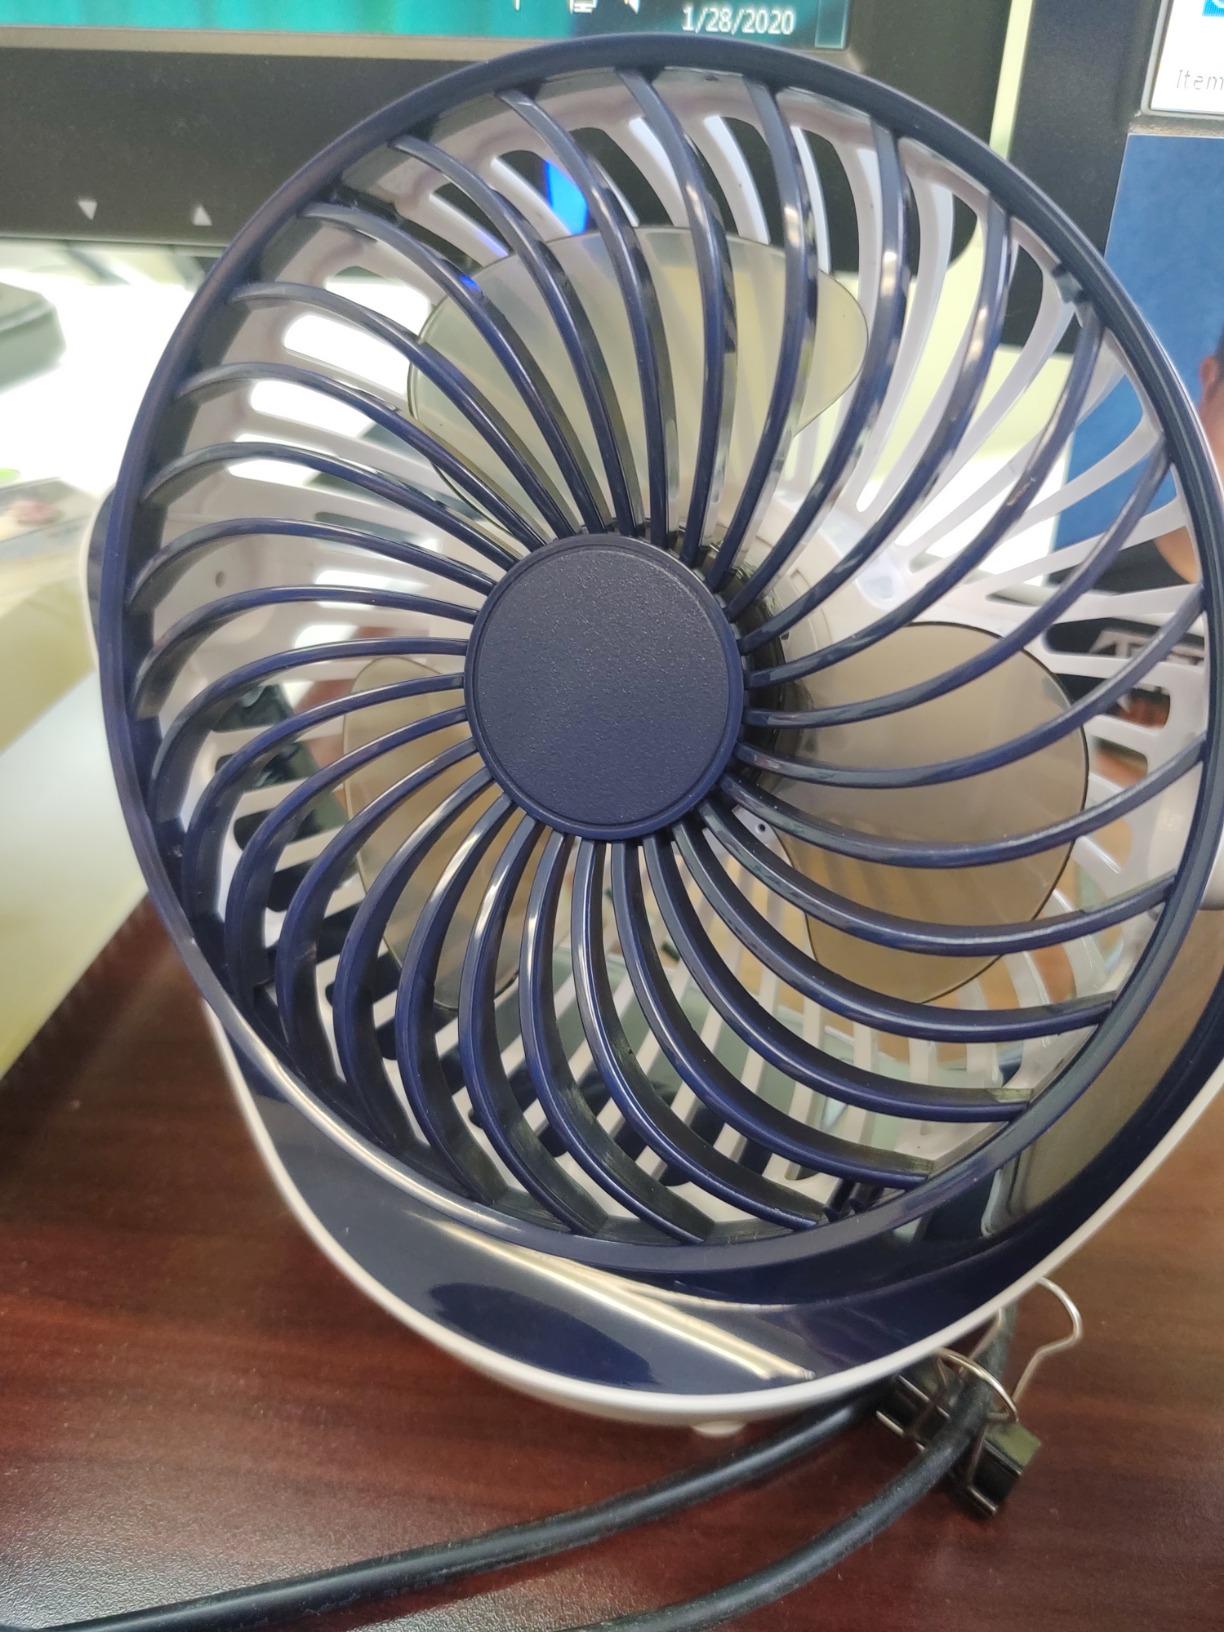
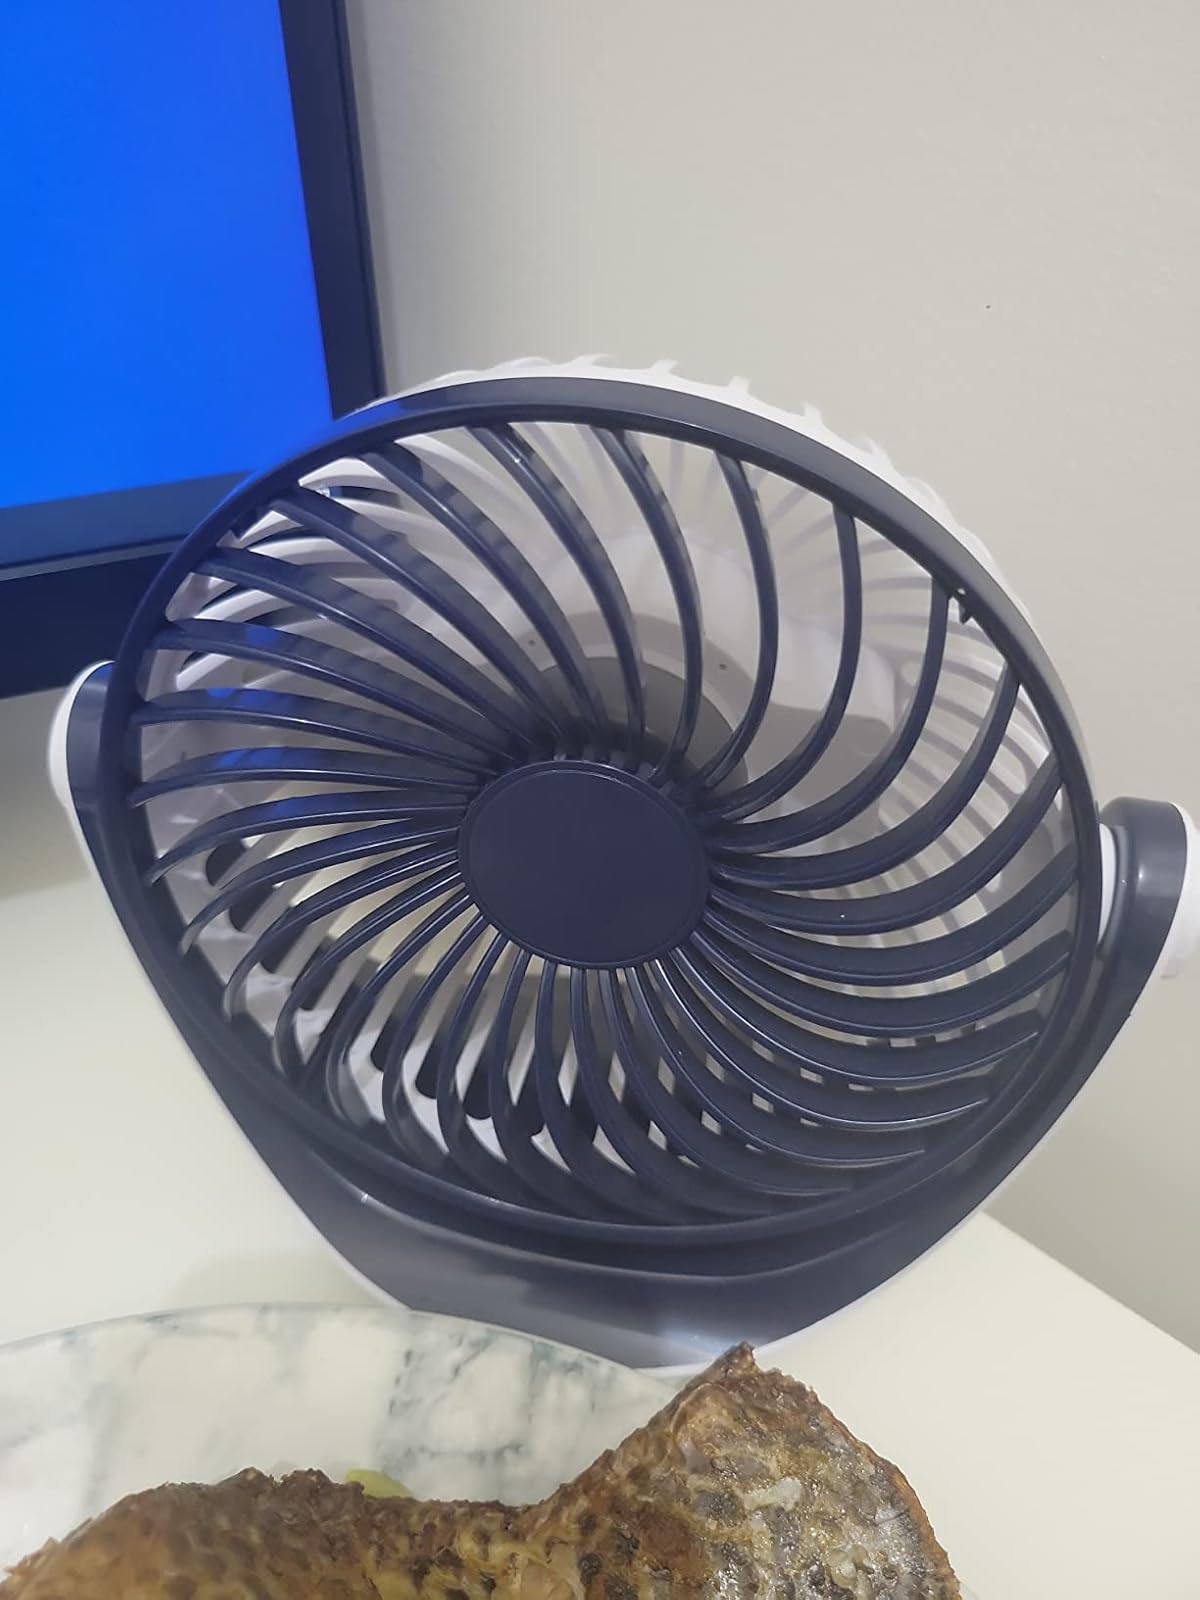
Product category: fan
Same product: yes